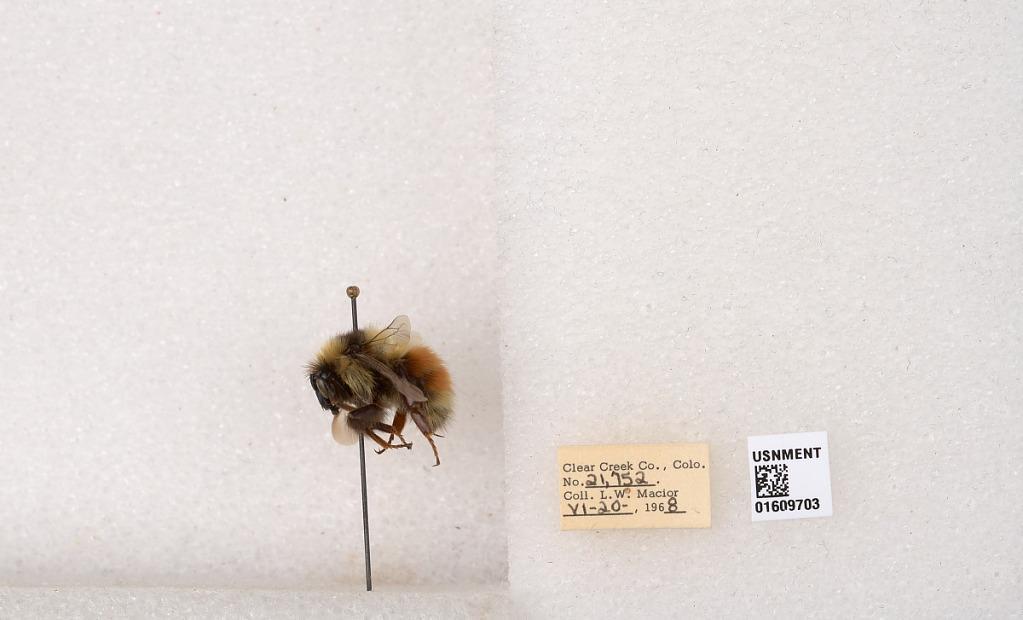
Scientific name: Bombus (Pyrobombus) sylvicola Kirby
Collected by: L. Macior
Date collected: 1968-6-20
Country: United States
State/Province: Colorado
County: Clear Creek
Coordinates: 39.6856, -105.645